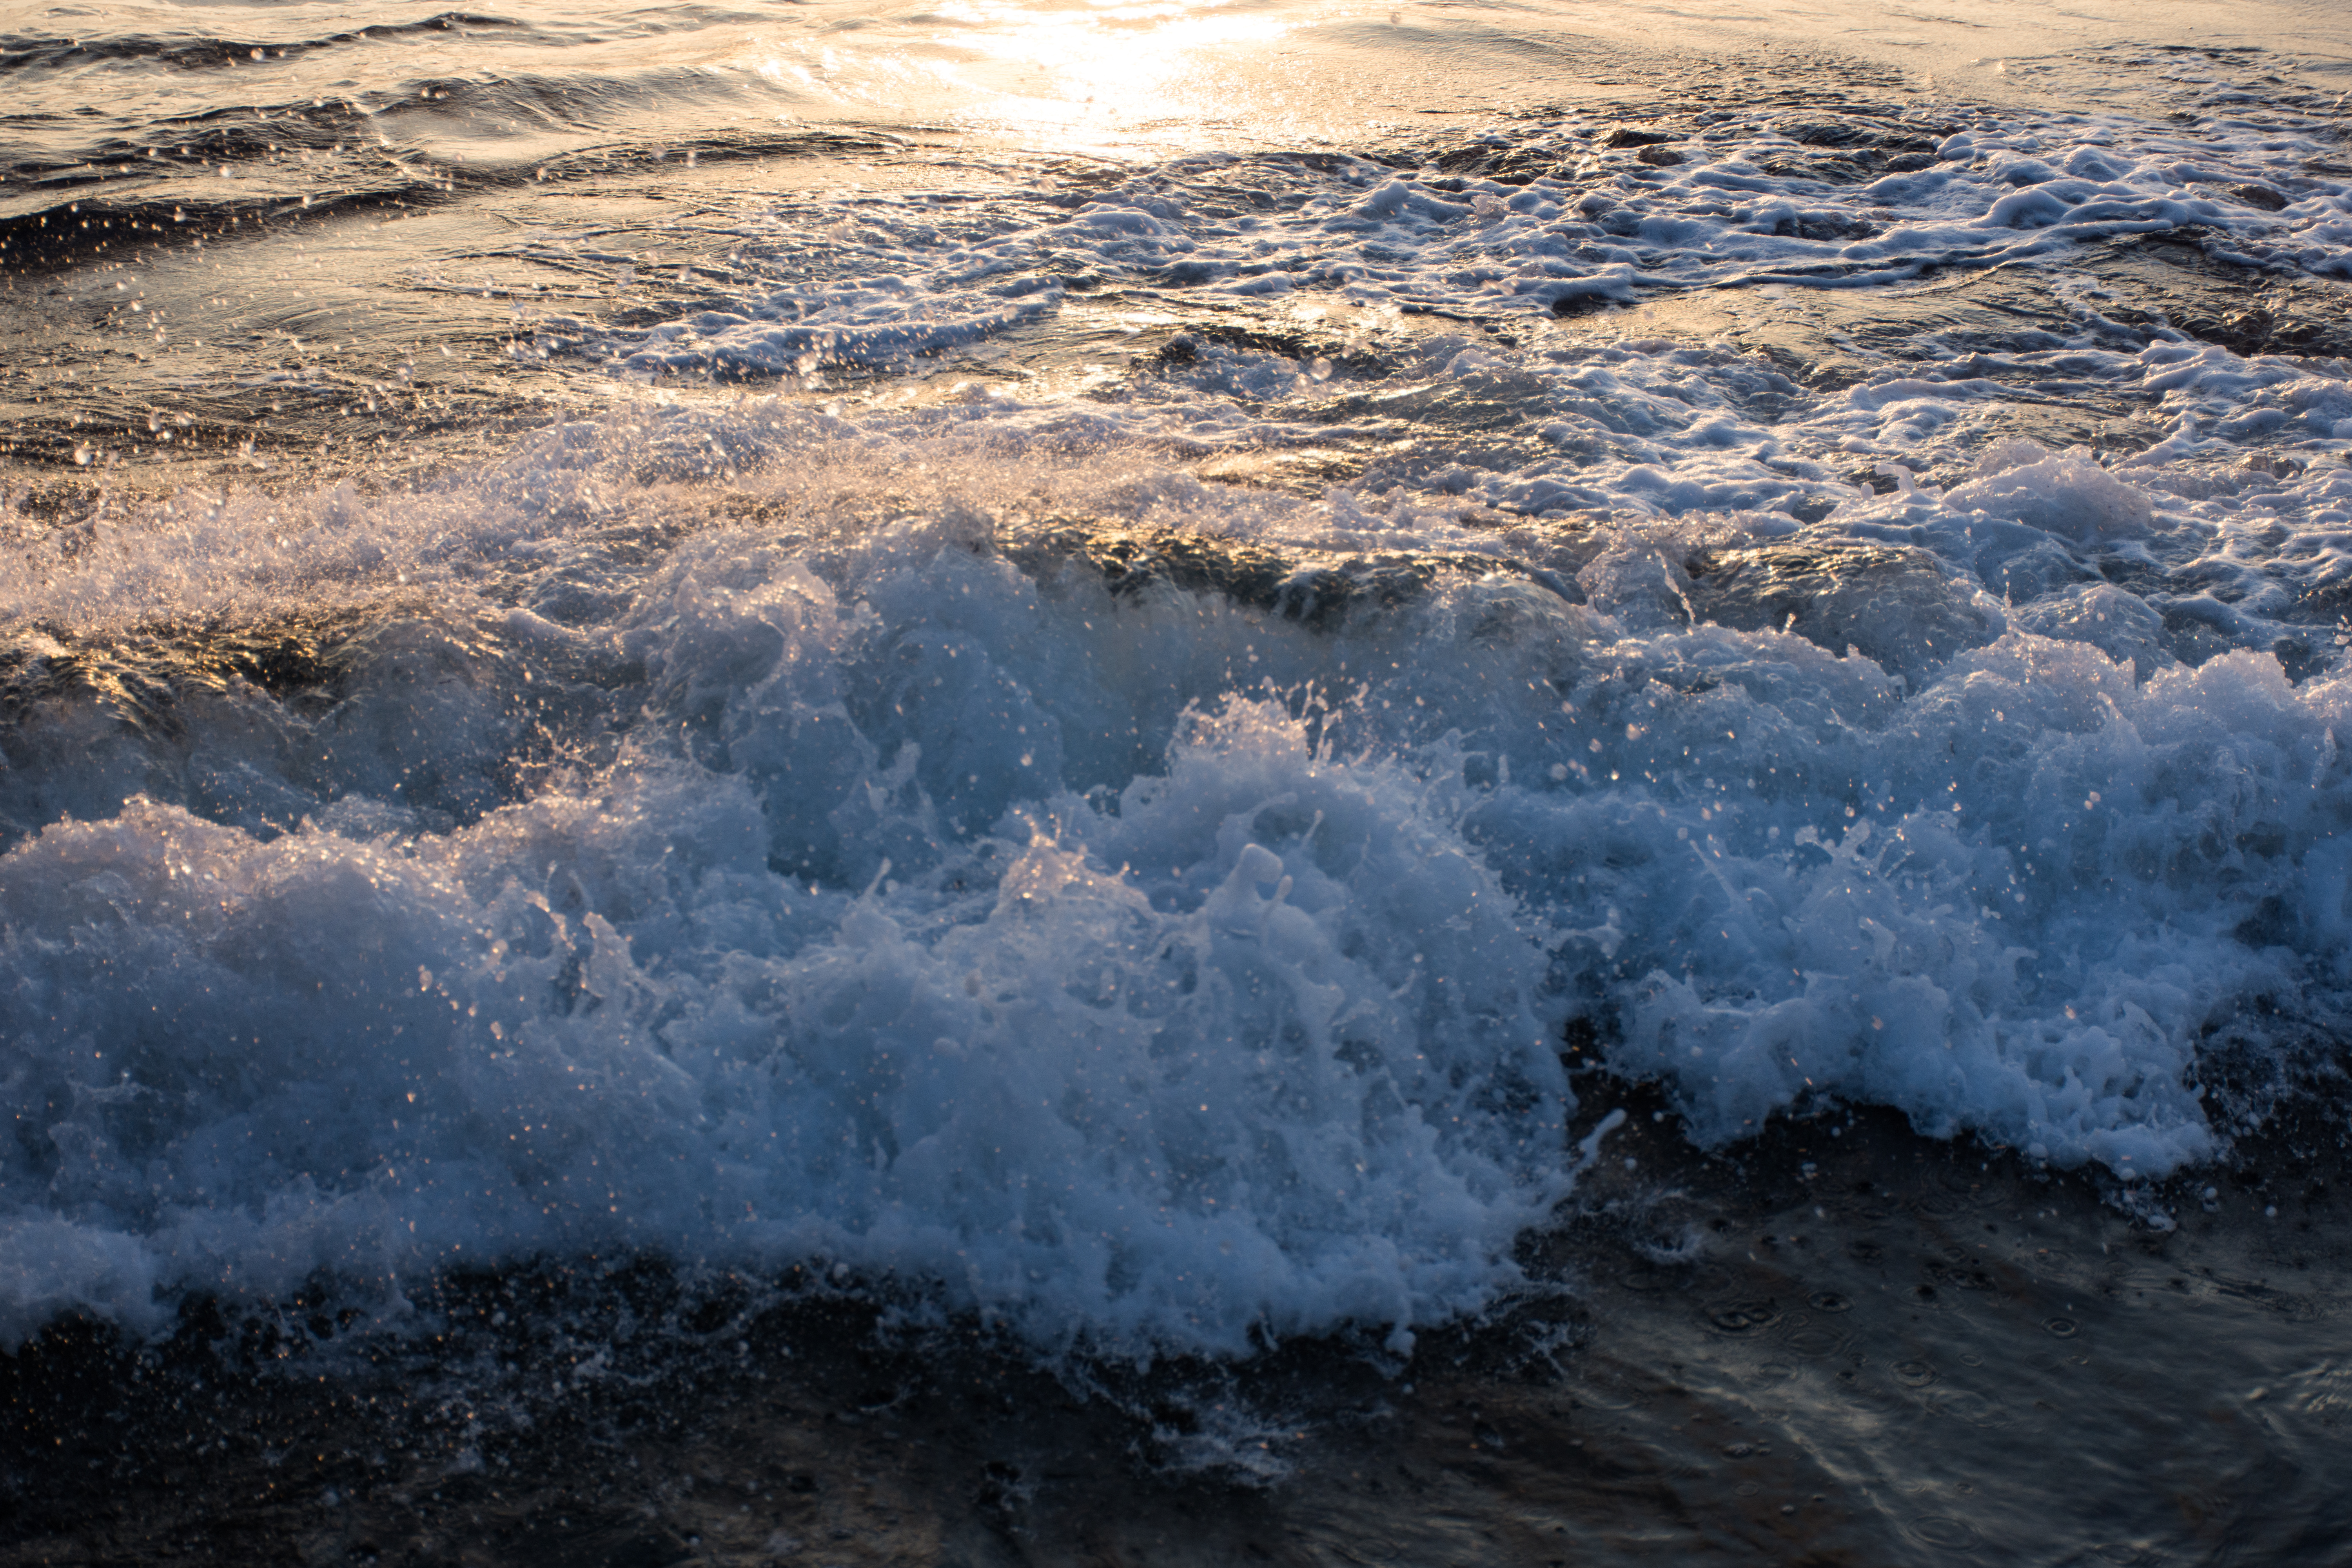
paphos, cyprus, coastline, rocks, blizzard, waves, sea, sunset, walk, birds, fence, tower, lighthouse, wave, water, body of water, wind wave, ocean, shore, sky, coast, sunlight, coastal and oceanic landforms, water resources, water feature, rapid, watercourse, river, horizon